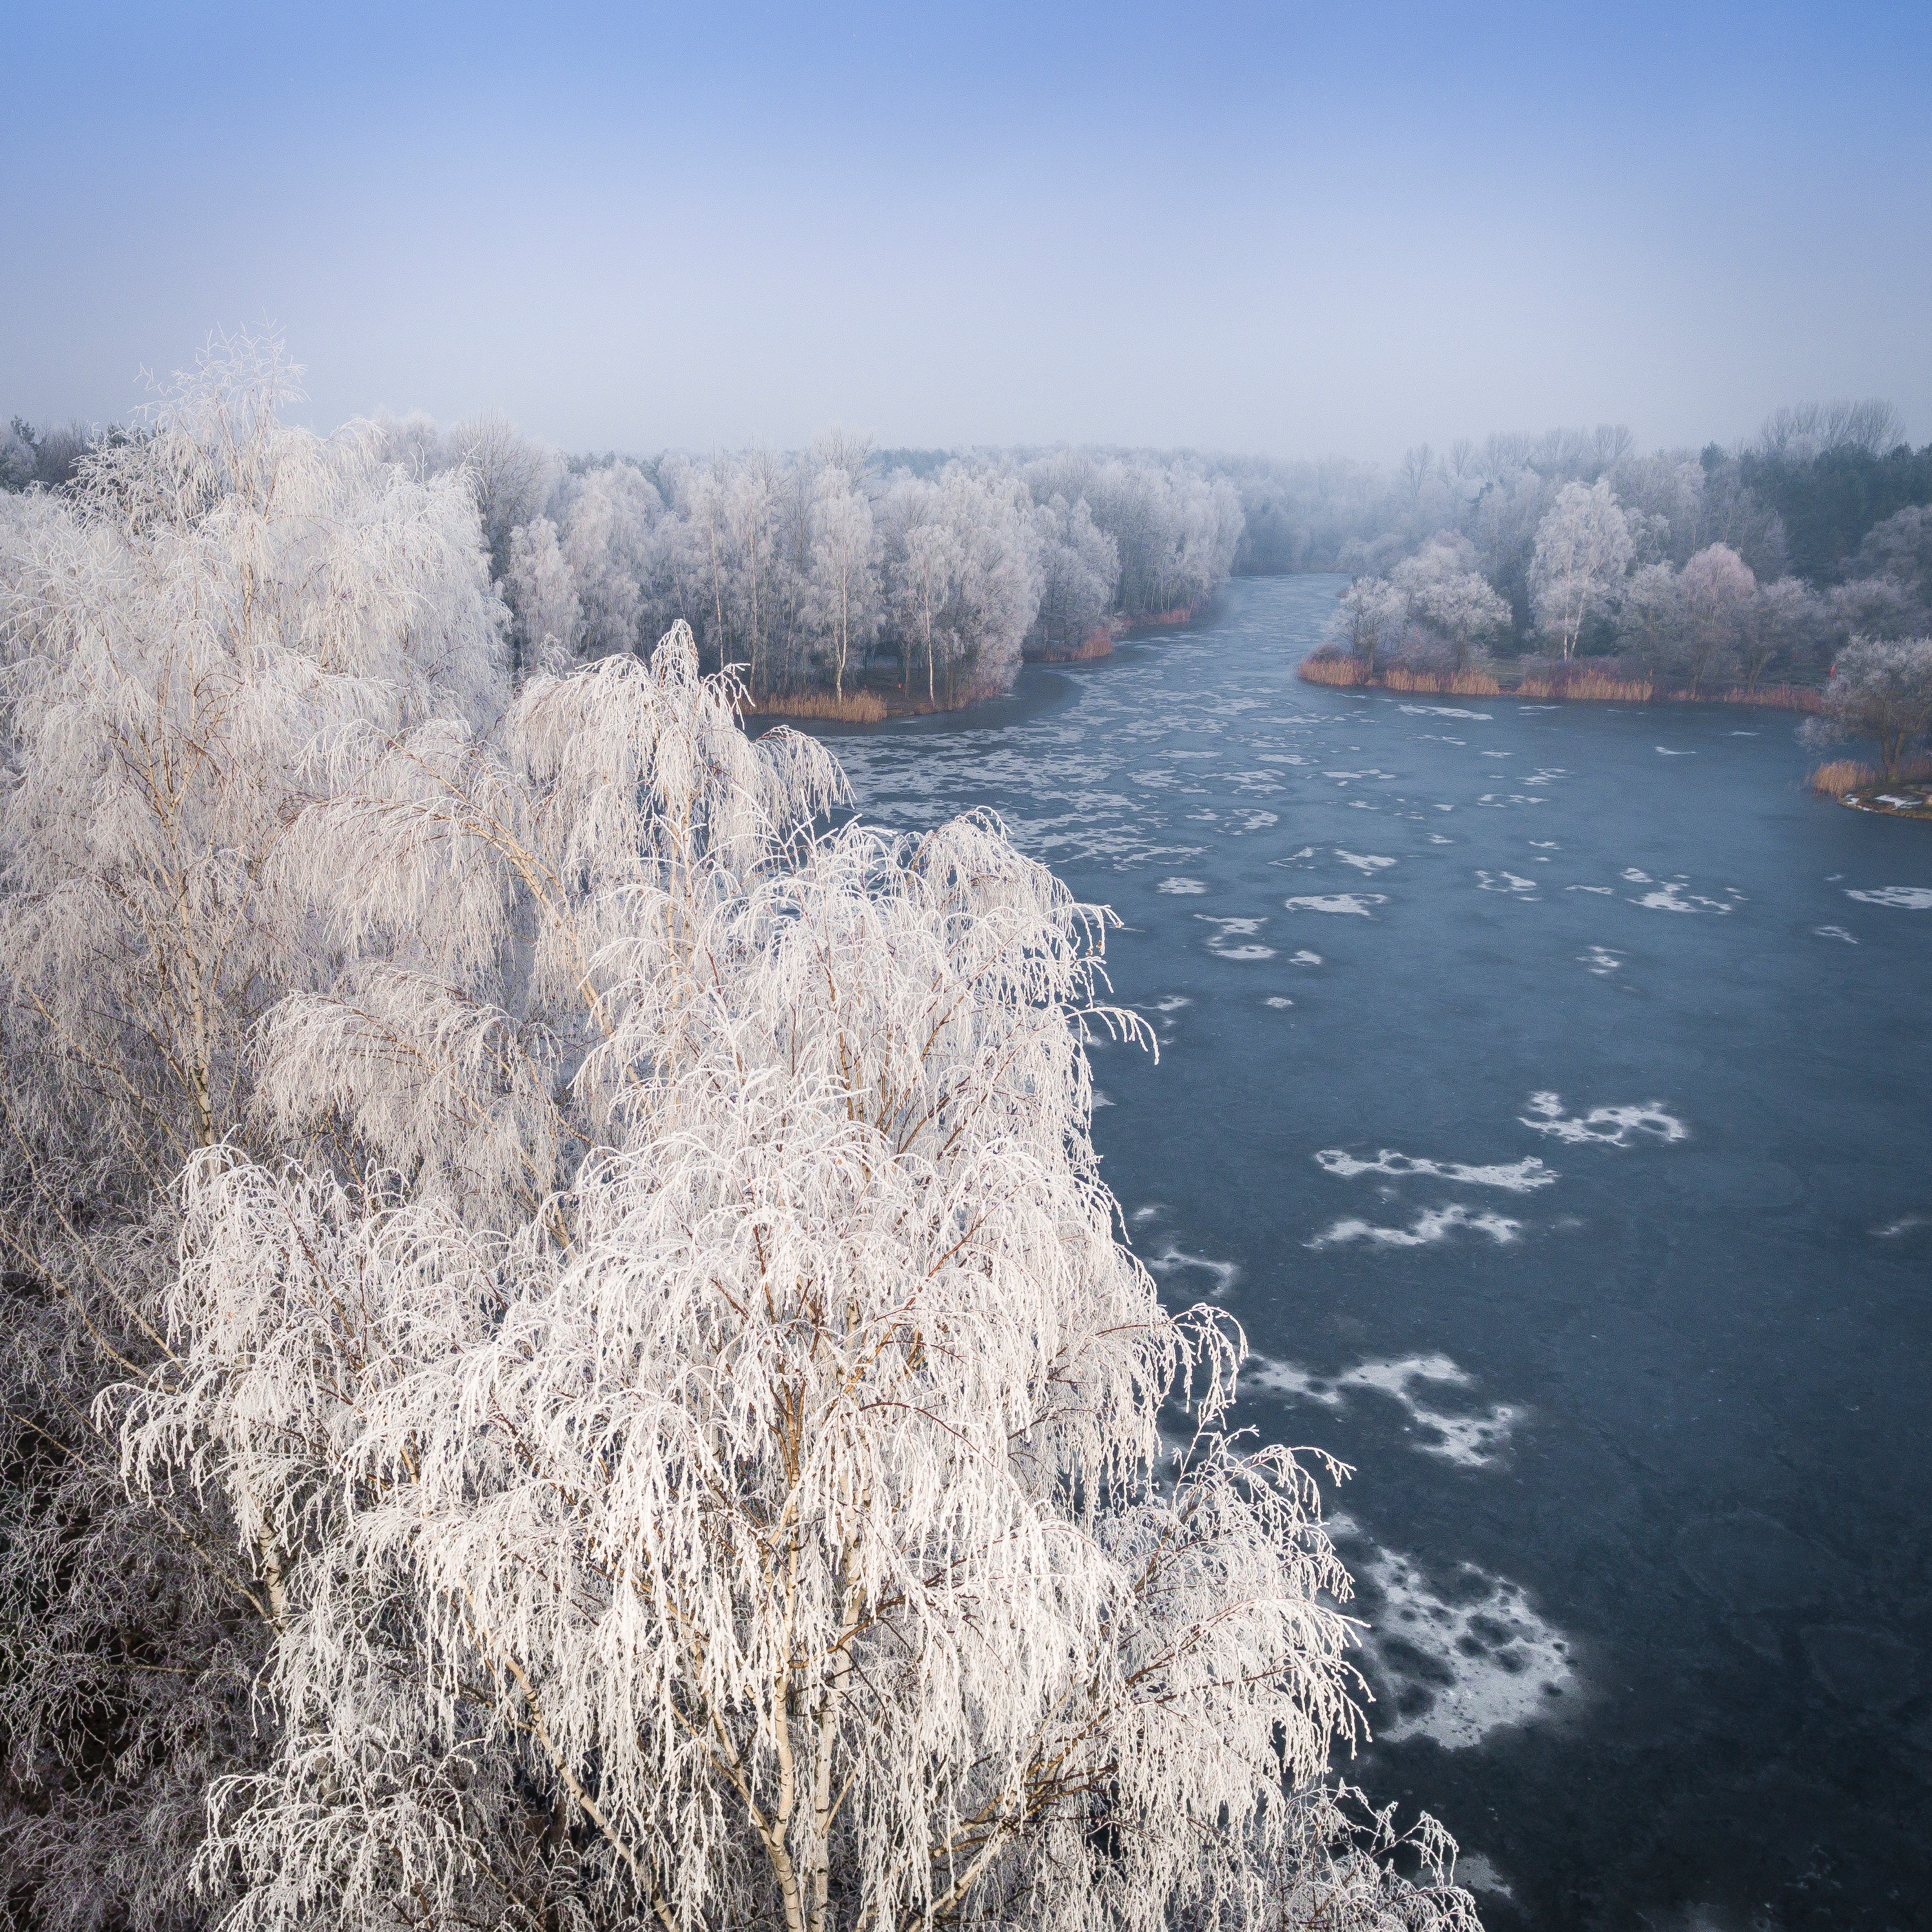
sky, natural landscape, winter, atmospheric phenomenon, sea, freezing, water, cloud, cliff, ocean, ice, mountain, frost, tree, coast, photography, landscape, plant, coastal and oceanic landforms, river, bank, wave, terrain